Opal

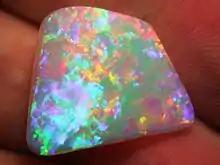
Brazilian Precious Opal with patches of brilliant color throughout. The brightness of the fire in opal ranges on a scale of 1 to 5 (with 5 being the brightest)

"Girasol opal" is a term sometimes mistakenly and improperly used to refer to fire opals, as well as a type of transparent to semitransparent type milky quartz from Madagascar which displays an asterism, or star effect when cut properly. However, the true girasol opal is a type of hyalite opal that exhibits a bluish glow or sheen that follows the light source around. It is not a play of color as seen in precious opal, but rather an effect from microscopic inclusions. It is also sometimes referred to as water opal, too, when it is from Mexico. The two most notable locations of this type of opal are Oregon and Mexico.